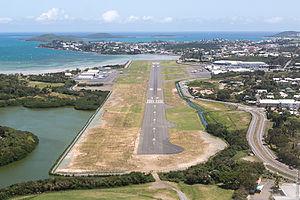
l'Aéroport de Nouméa Magenta (IATA: GEA, ICAO: NWWM)Русский: аэропорт Нумеа Маджента (IATA: GEA, ICAO: NWWM)
Nouméa, principale ville portuaire de Nouvelle-Calédonie, est le chef-lieu de cette collectivité d'outre-mer française au statut spécifique et de la Province Sud, située sur une presqu'île de la côte sud-ouest de la Grande Terre.
L'aéroport Nouméa Magenta est un aéroport intérieur de la Nouvelle-Calédonie, situé dans le quartier de Magenta à Nouméa, le chef-lieu, et à une cinquantaine de kilomètres de l'aéroport international de Nouméa - La Tontouta.